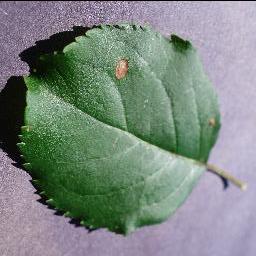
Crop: apple
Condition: black_rot